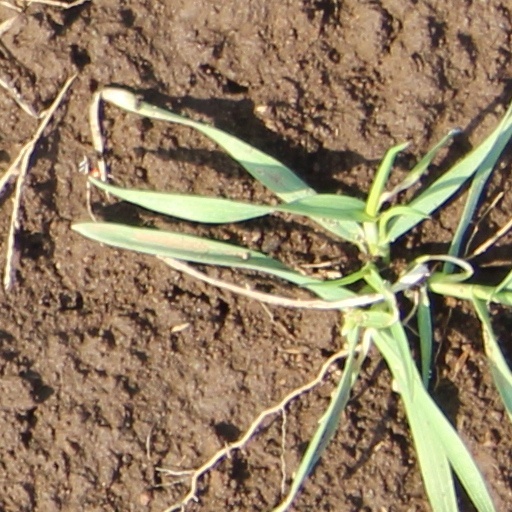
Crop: wheat